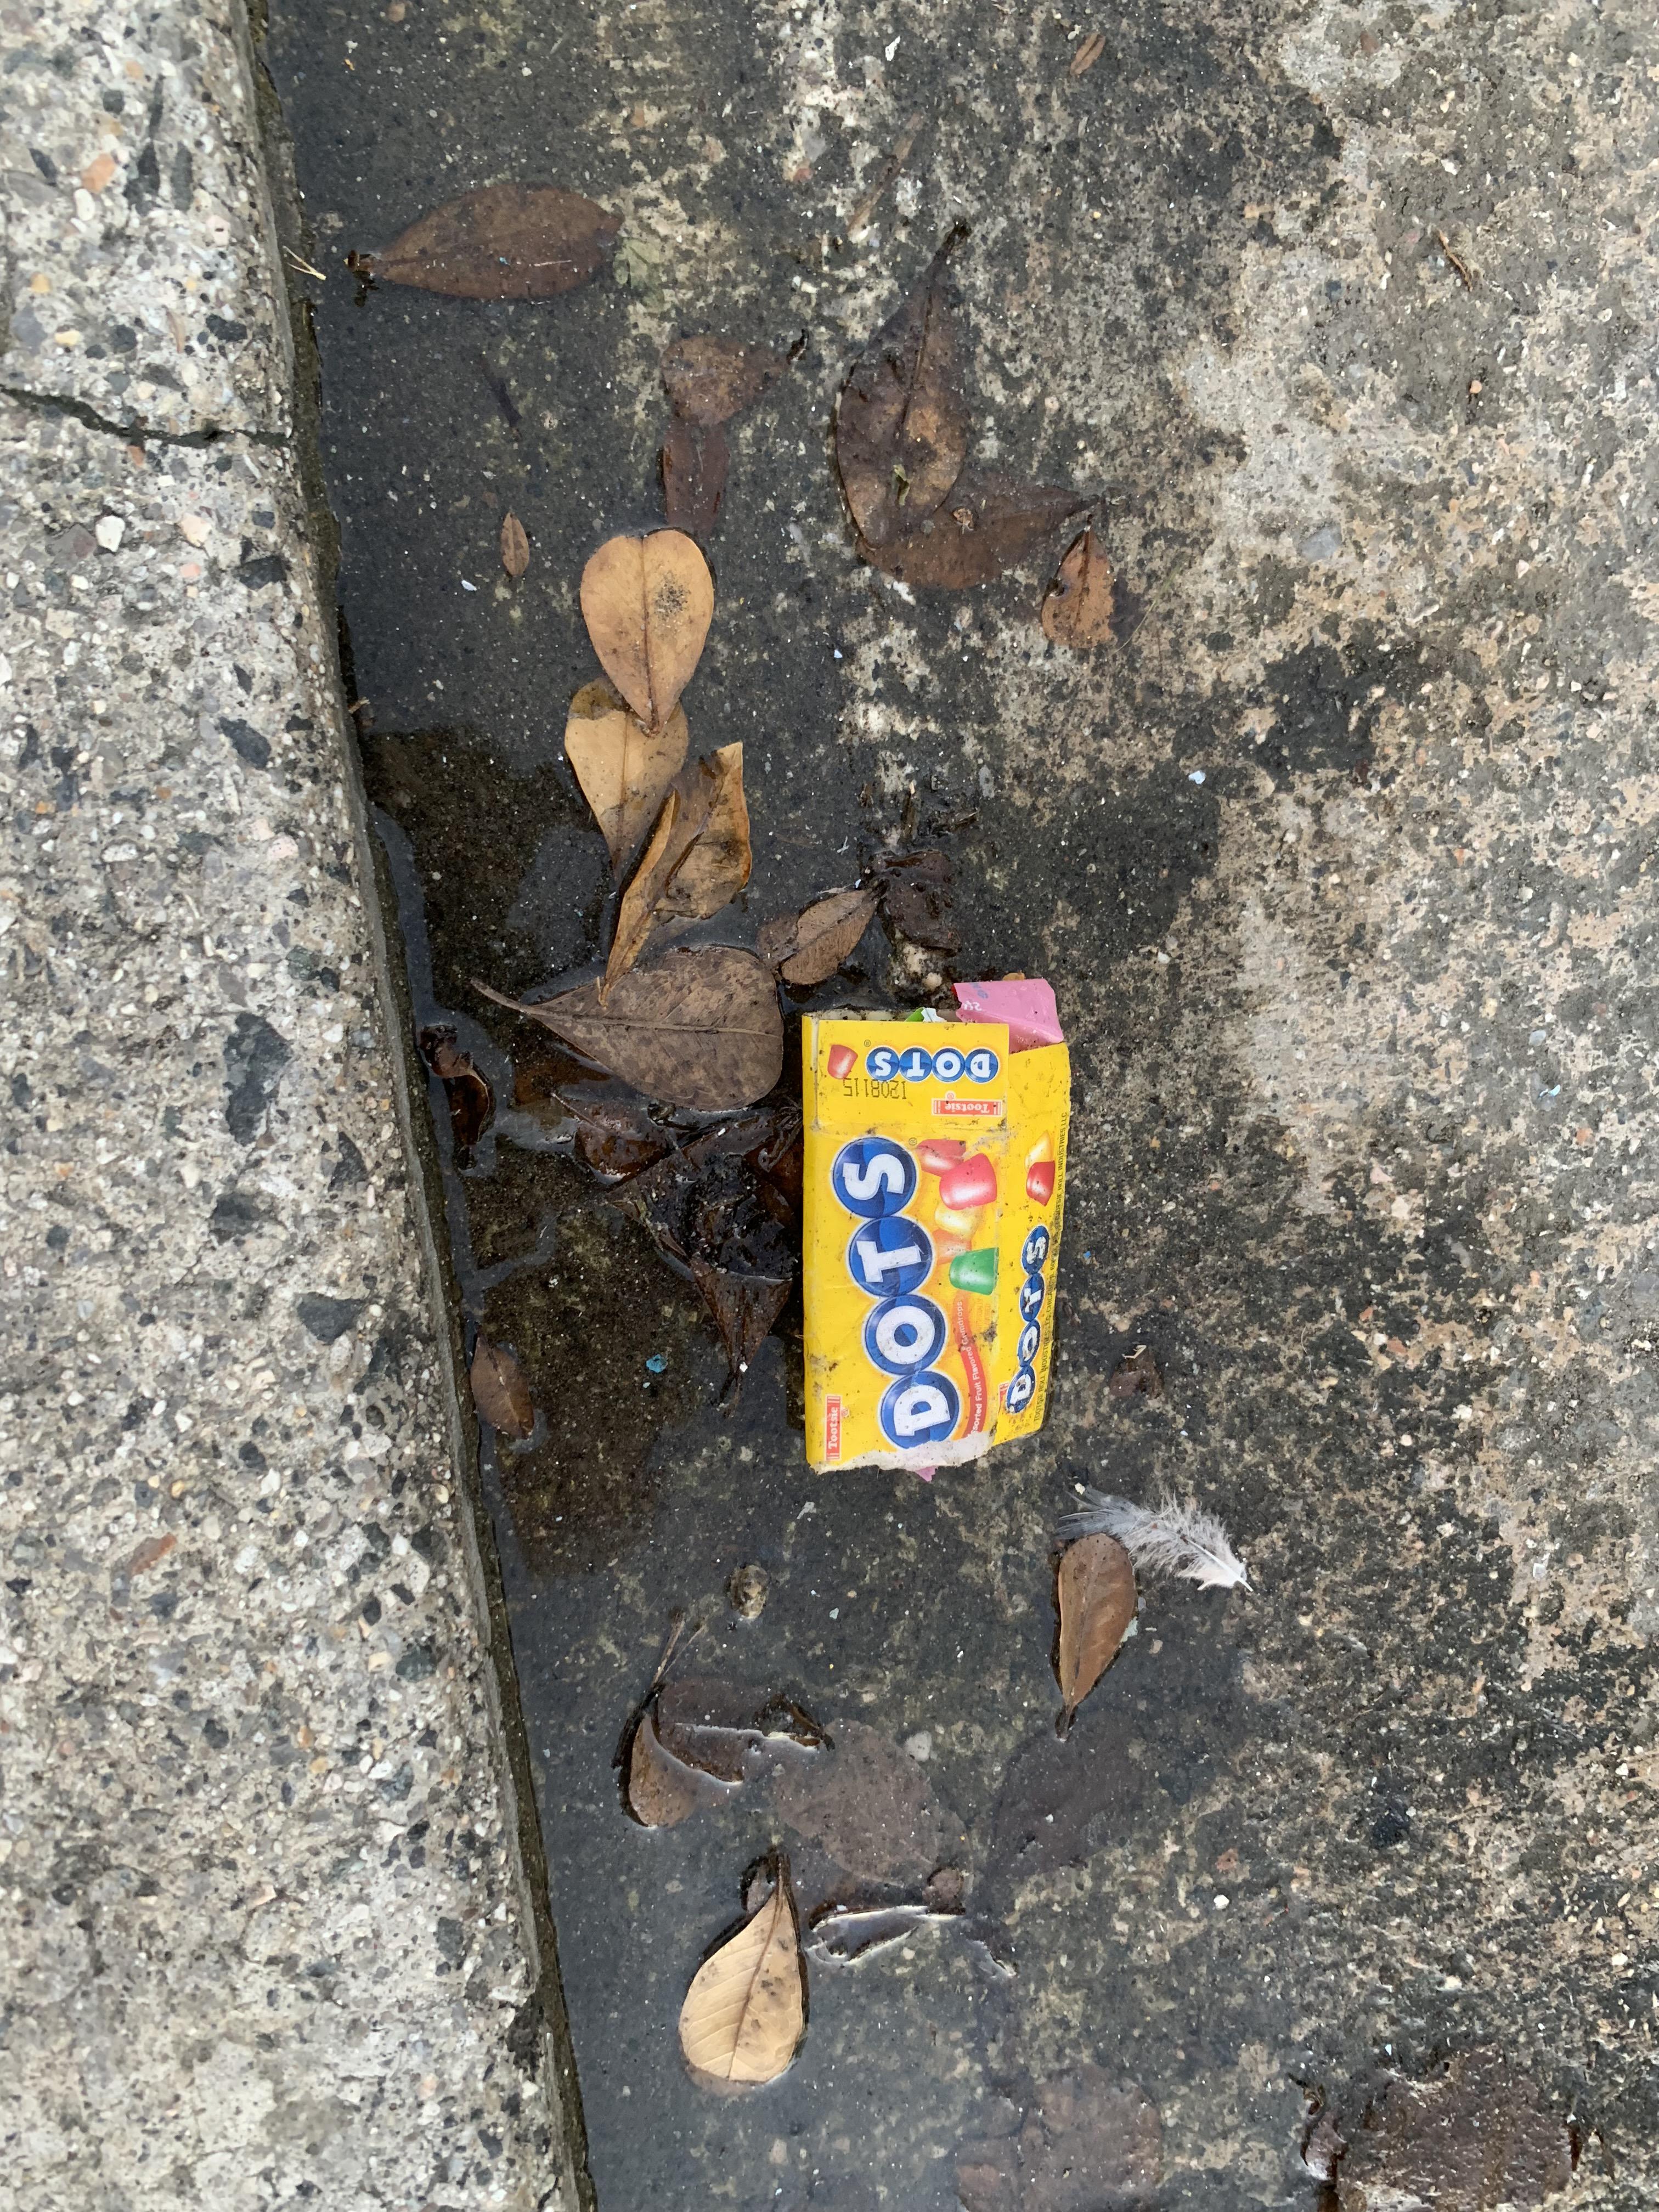
Object: Other carton (Carton)

Object: Plastic film (Plastic bag & wrapper)